Jared Gaither

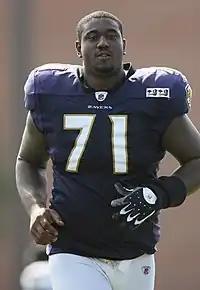
Gaither with the Baltimore Ravens in 2009

Jared Dwight Gaither (born March 18, 1986) is an American former professional football offensive tackle who played in the National Football League (NFL). He was selected by the Baltimore Ravens in the fifth round of the 2007 supplemental draft. He played college football at Maryland.